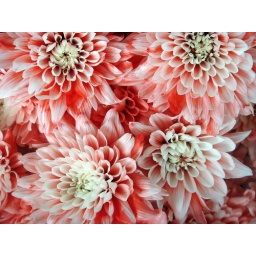
Some beautiful flowers on a flower stall in Les Sables d'Olonne, France.